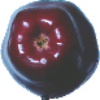
Label: Apple Red Delicious 1